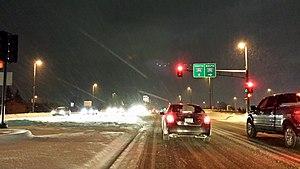
Vadnais Heights est une ville du comté de Ramsey dans le Minnesota, aux États-Unis.